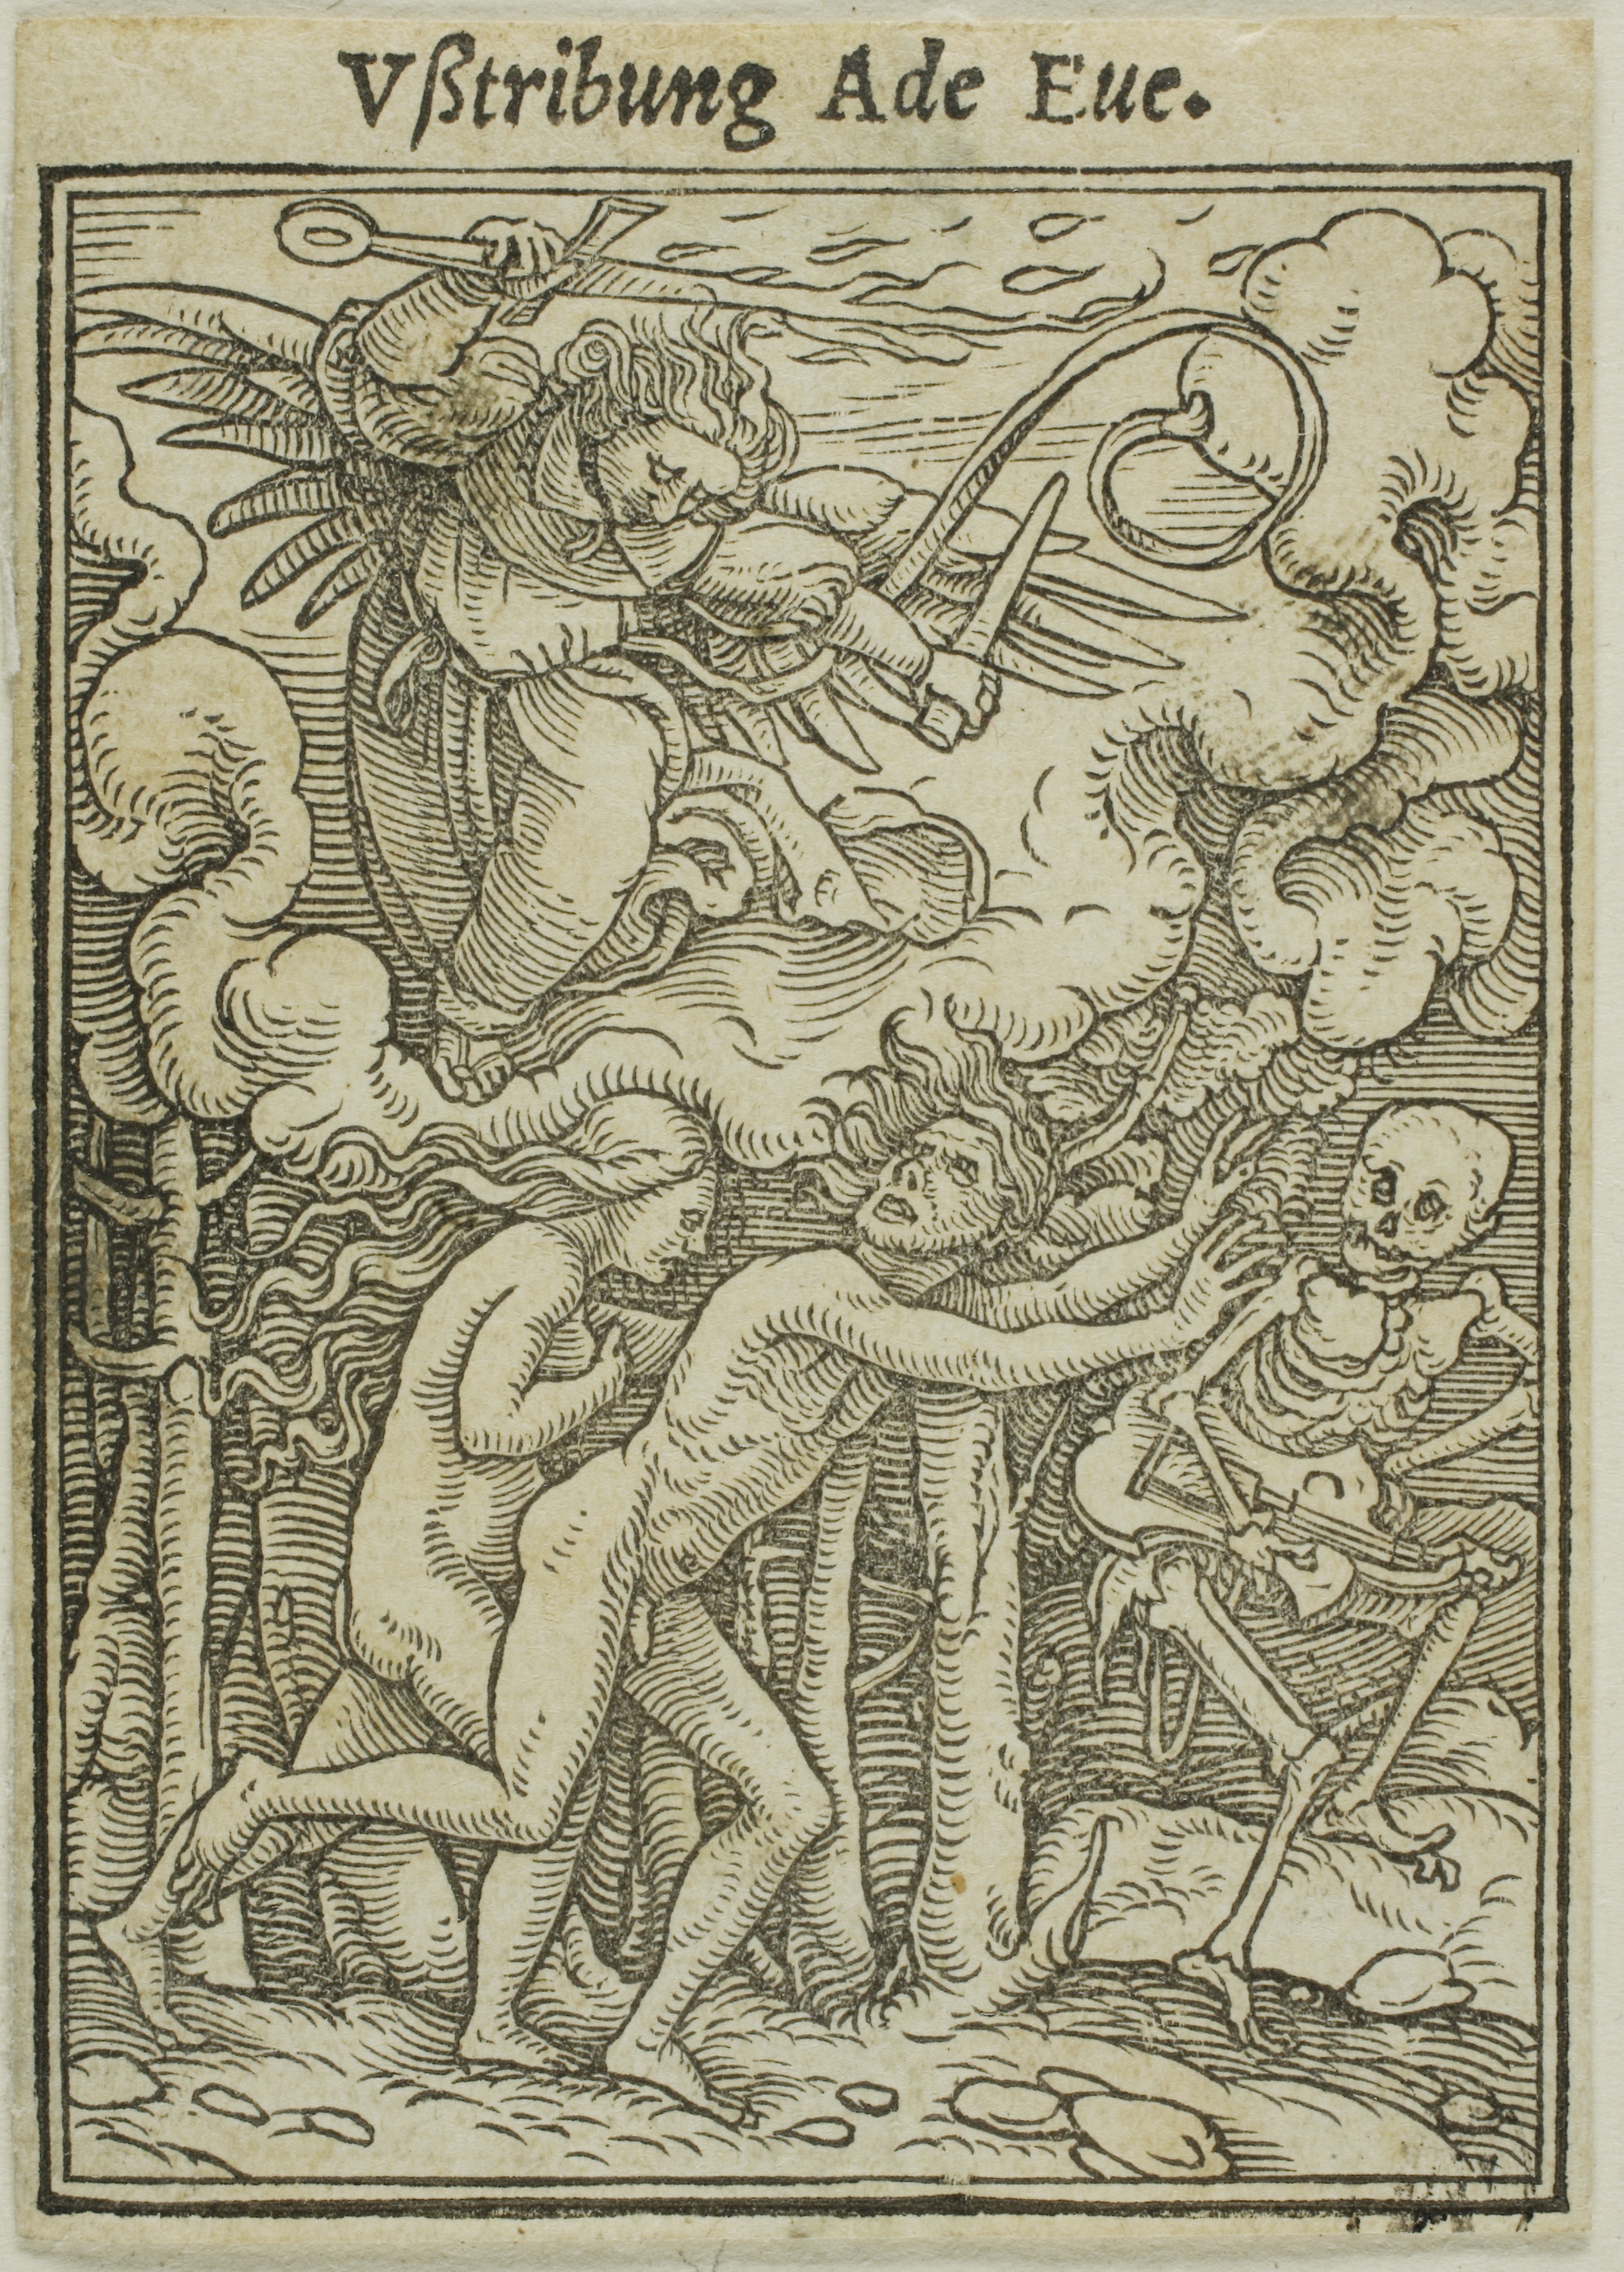
mammal, art, text, history, mythology, fictional character, black and white, organism, illustration, fiction, printmaking, font, drawing, visual arts, mythical creature, tree